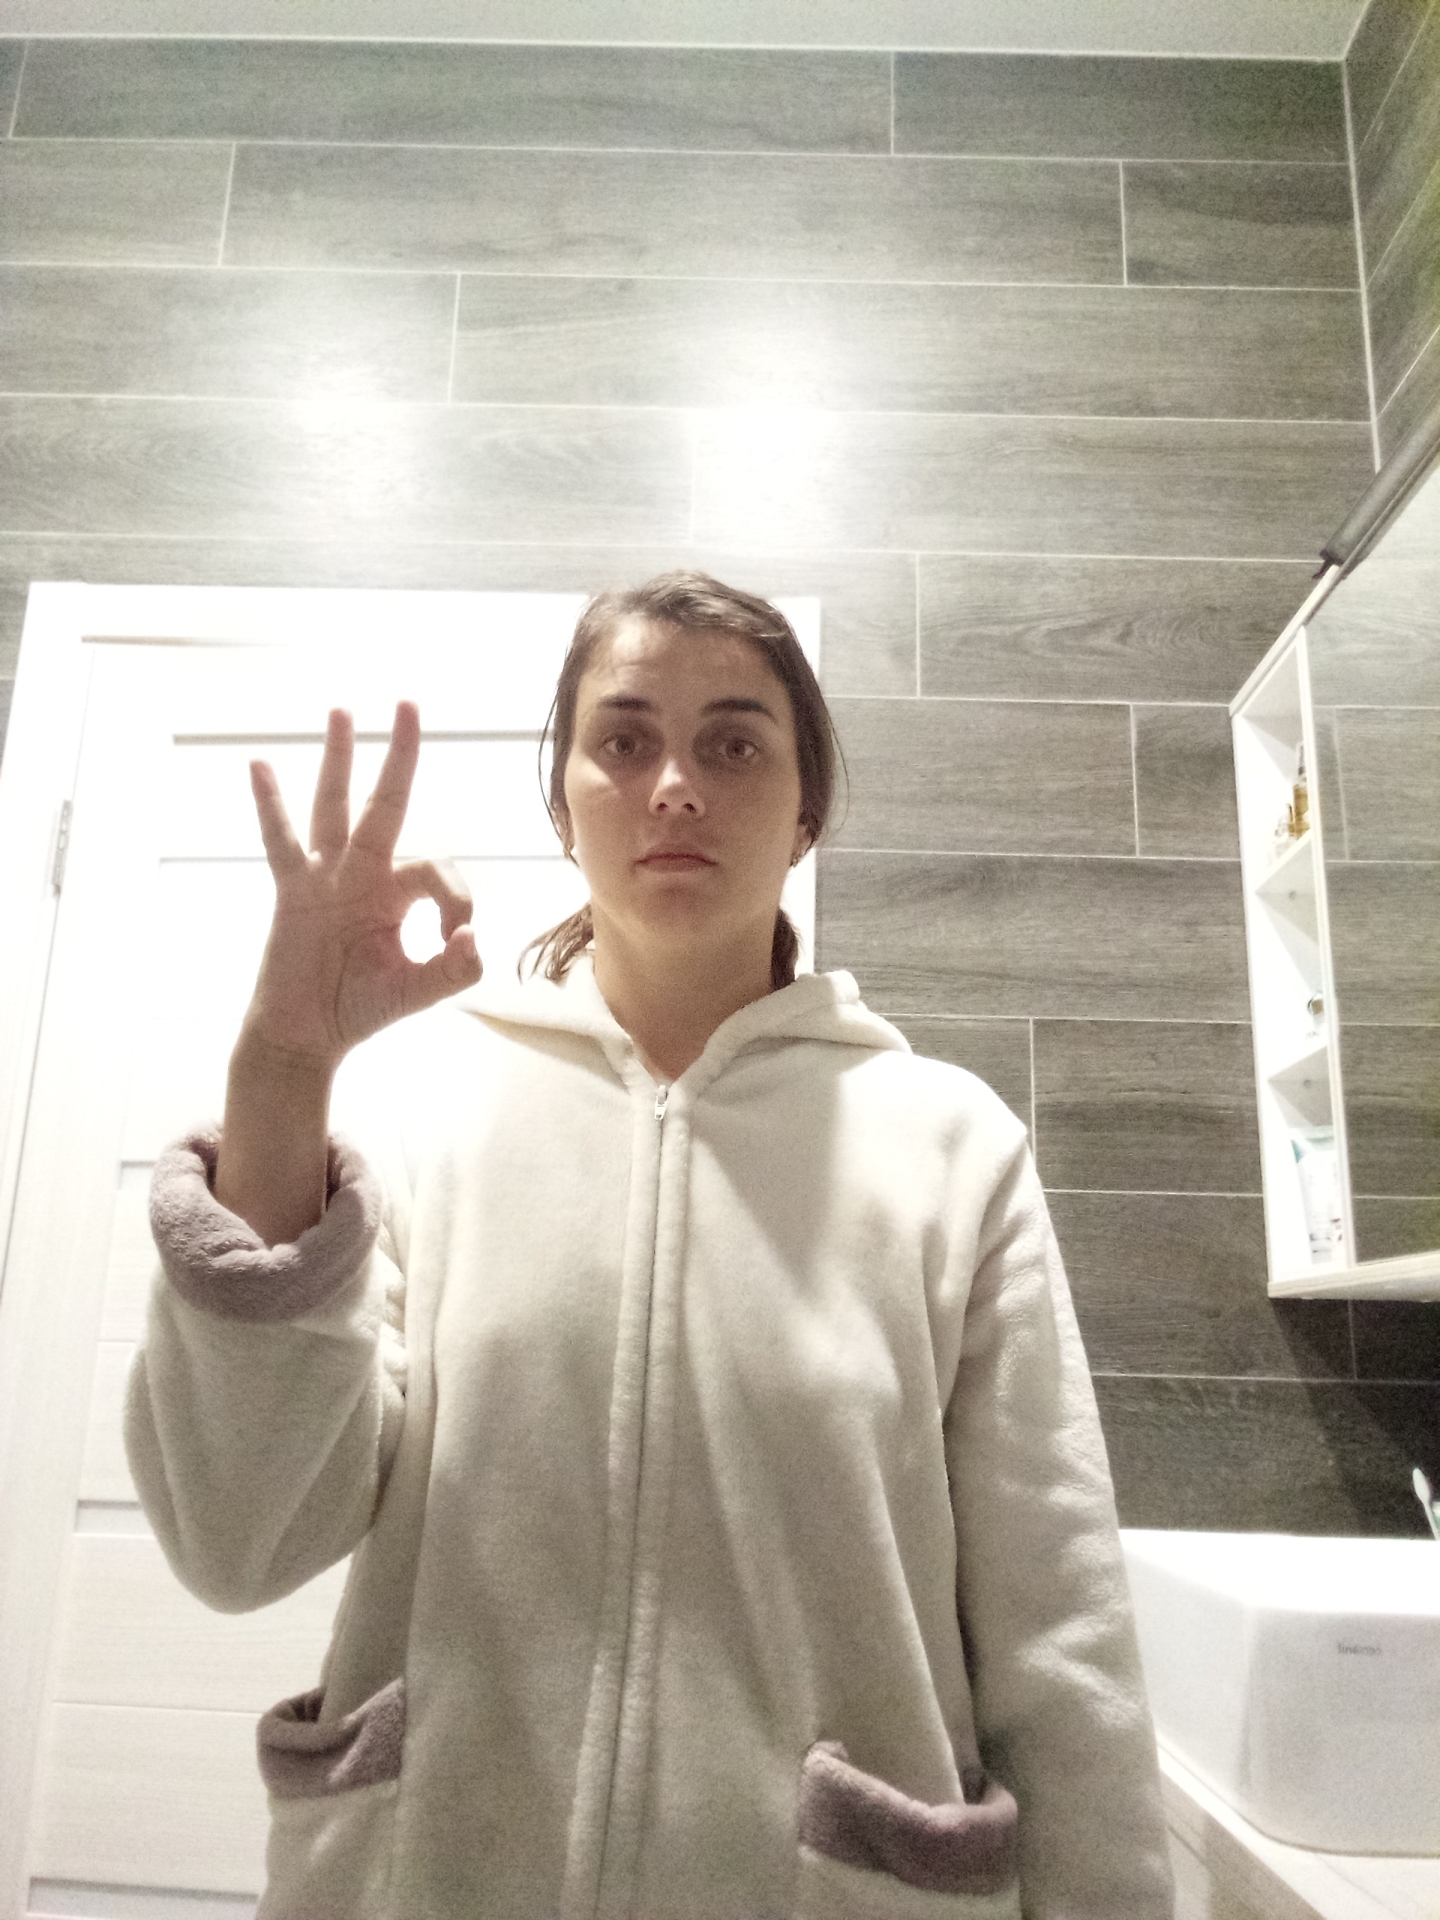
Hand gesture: ok